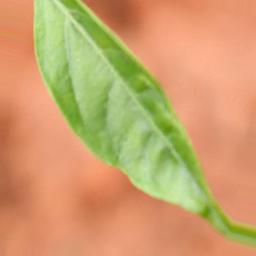
Label: healthy